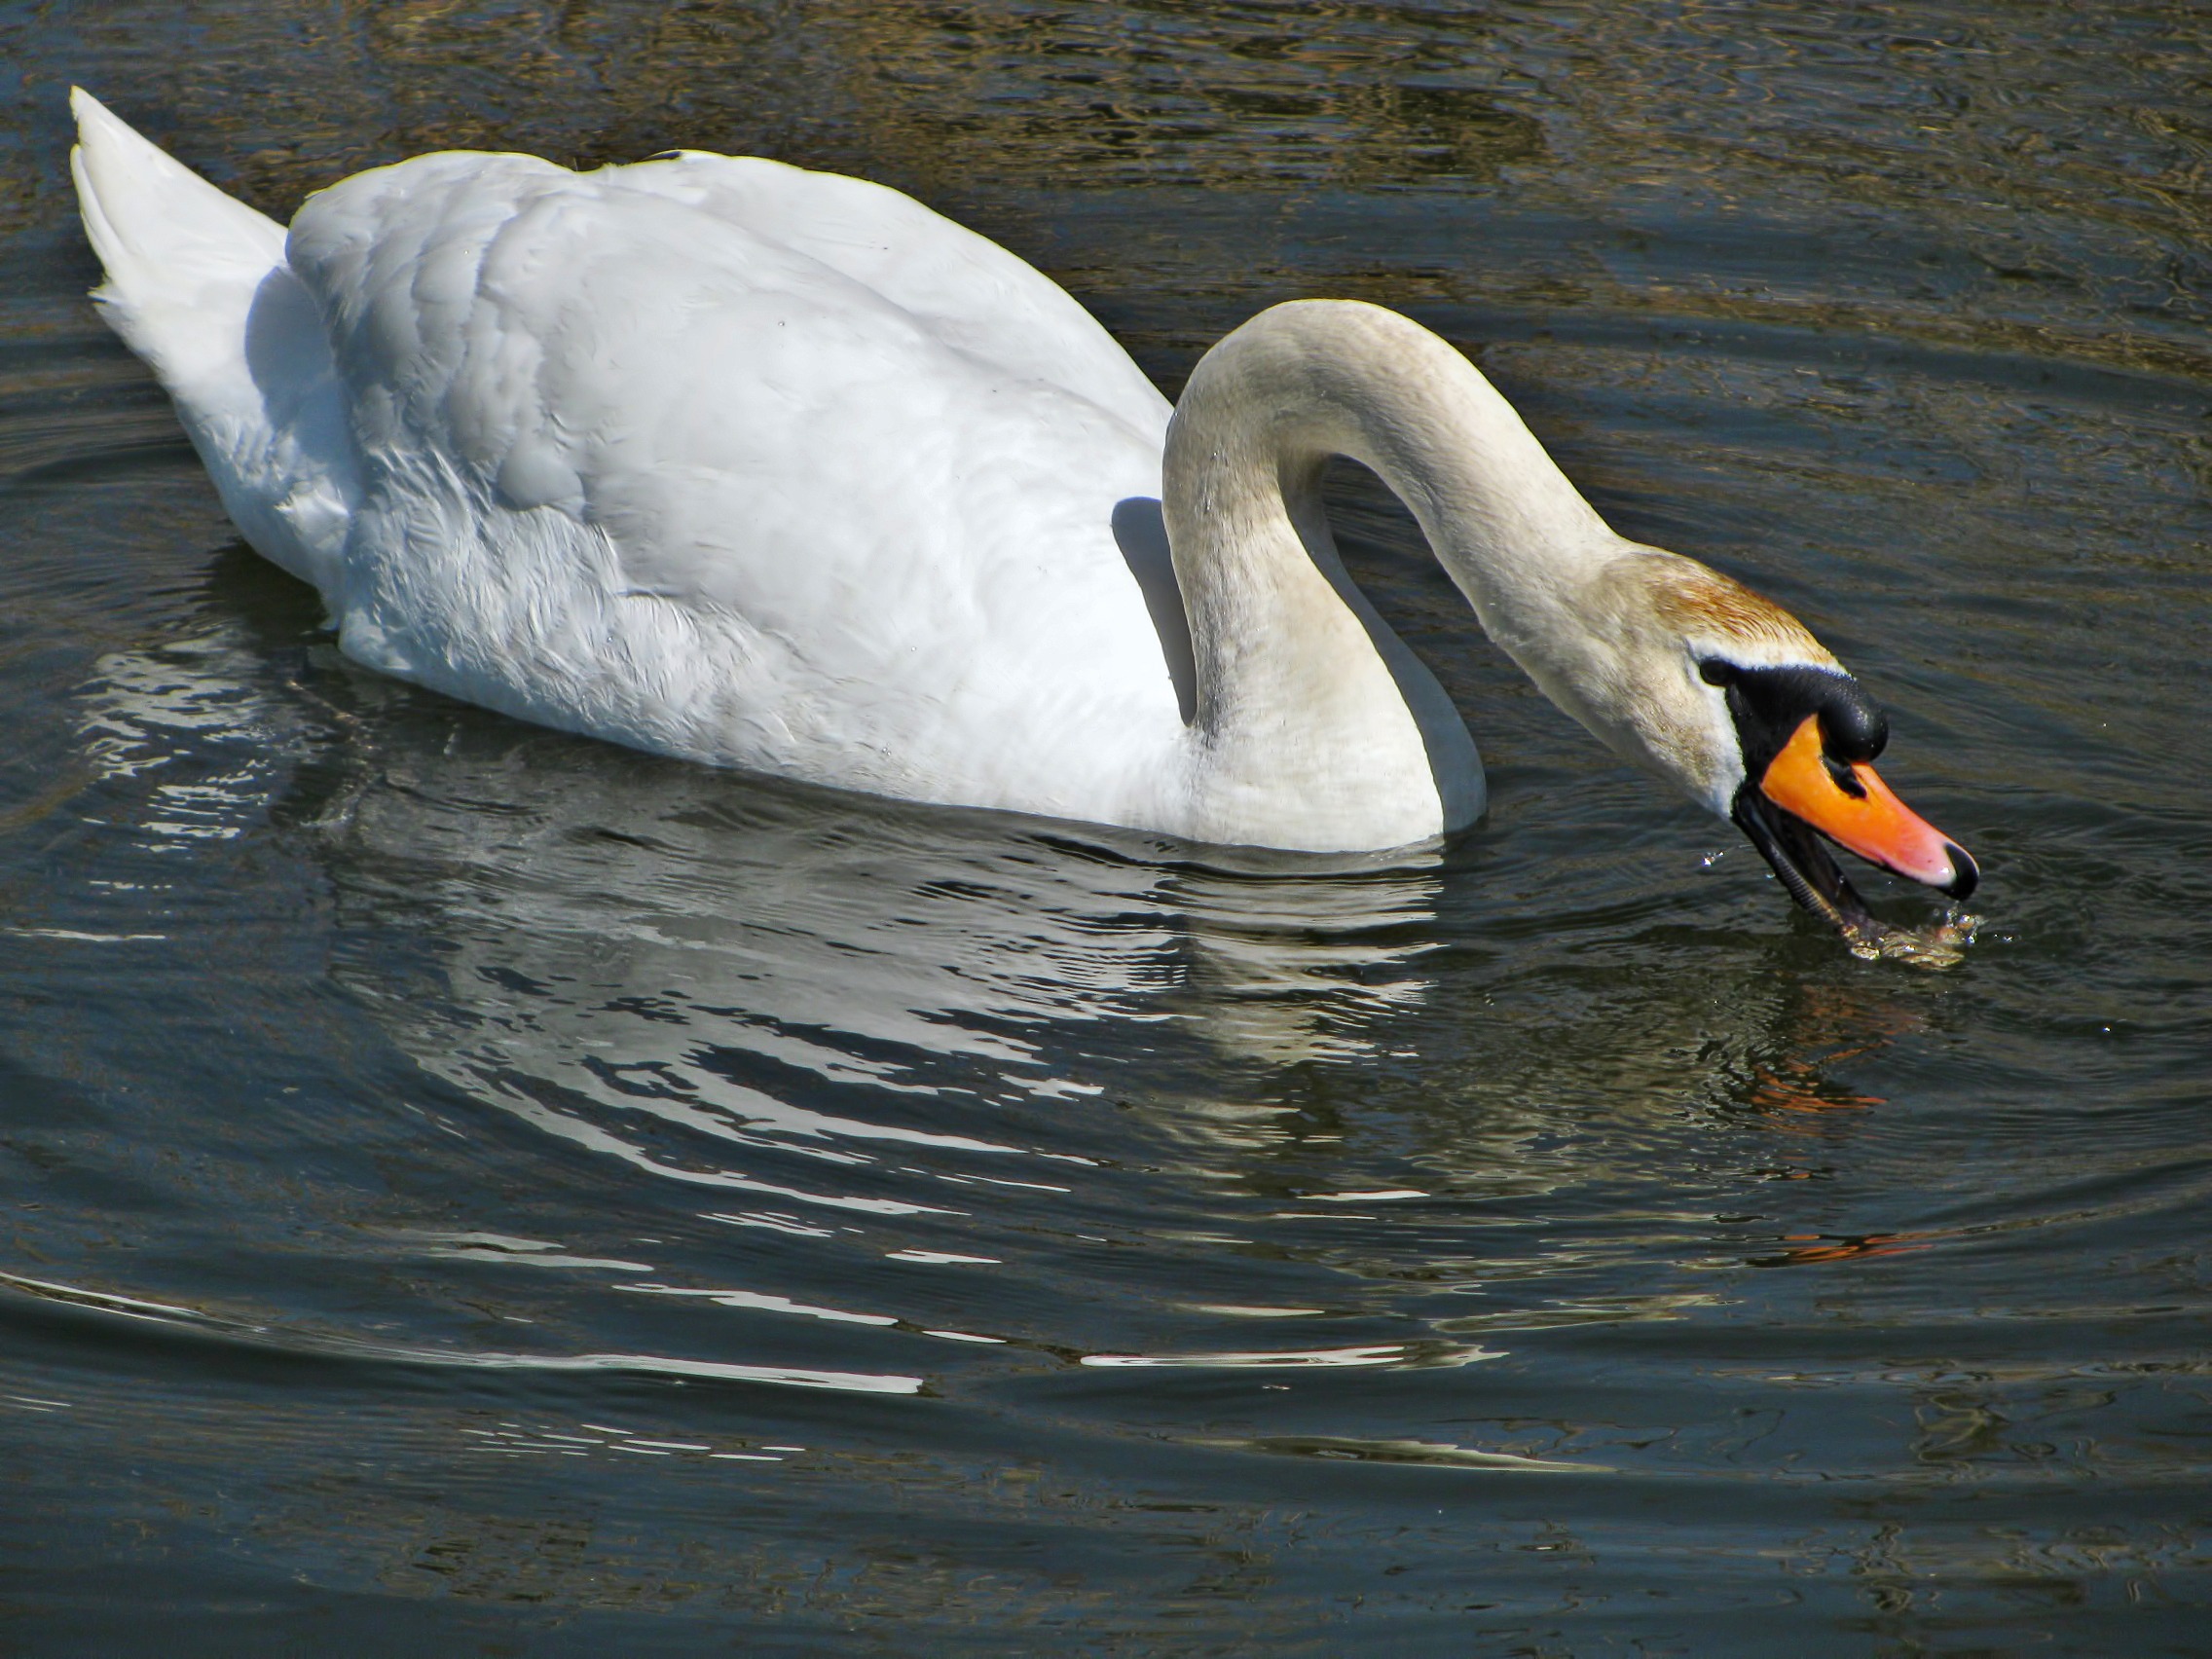
water, nature, bird, wing, animal, pond, reflection, beak, fauna, wild life, swan, vertebrate, waterfowl, water bird, ducks geese and swans